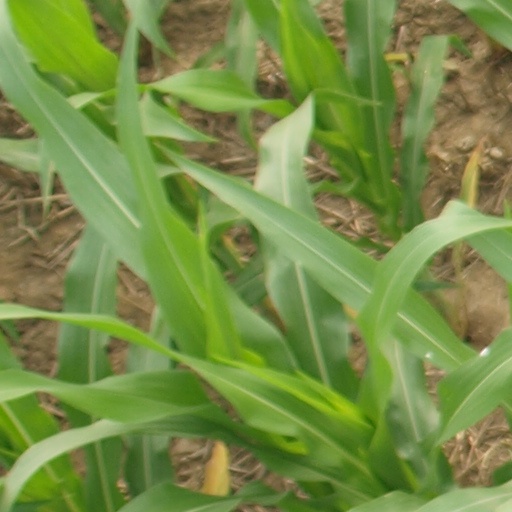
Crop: maize; corn